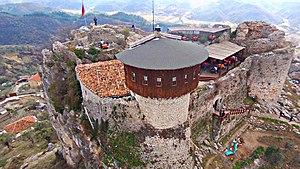
Le château de Petrelë est un château situé à Petrelë en Albanie. Son histoire remonte à l'empereur Justinien et une de ses tours fut construite au VIᵉ siècle.